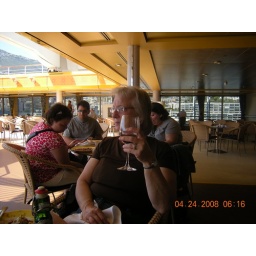
Enjoying a glass of wine on the ship by the pool